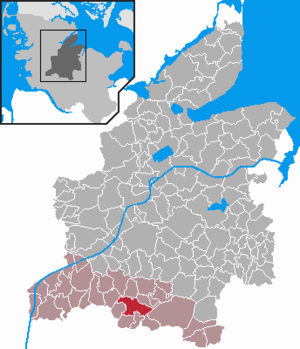
Hohenwestedt est une commune d'Allemagne située dans l'arrondissement de Rendsburg-Eckernförde.